Leishmaniasis vaccine

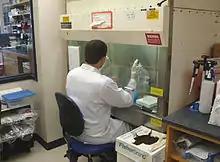
A parasitologist working on "L. major" in a biocontainment hood

A Leishmaniasis vaccine is a vaccine which would prevent leishmaniasis. As of 2024, no vaccine for humans was available. Currently some effective leishmaniasis vaccines for dogs exist.